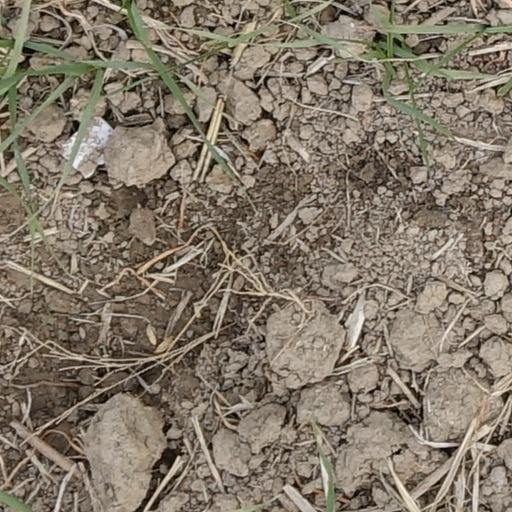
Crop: wheat